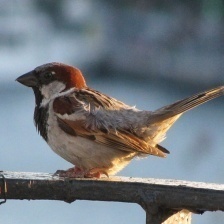
Species: HOUSE SPARROW
Scientific name: PASSER DOMESTICUS